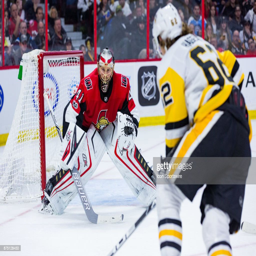
ice hockey player prepares to make a save during third period action .